Music Within

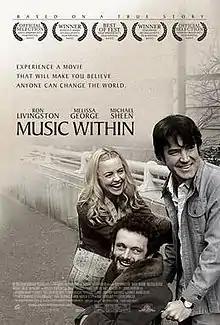
Theatrical release poster

Music Within is a 2007 American biographical period drama film directed by Steven Sawalich and starring Ron Livingston, Melissa George, Michael Sheen, Rebecca De Mornay, and Marion Ross. It follows the life of Richard Pimentel (Livingston), a respected public speaker whose hearing disability attained in the Vietnam War drove him to become an activist for the Americans with Disabilities Act. Sheen portrays Arthur Honeyman, while George portrays Pimentel's girlfriend.